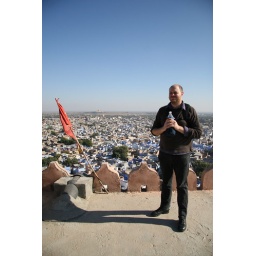
Tim on top of the water tower thing we found in Jodhpur.